Saffron Revolution

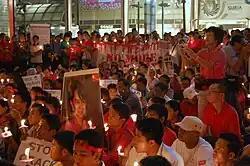
Protesters against the junta crackdown in Myanmar, in Kuala Lumpur, Malaysia on 5 October.

The opposition rejected the junta's conditional offer of talks with Aung San Suu Kyi. Shari Villarosa, the United States top diplomat in Myanmar, was invited to talk with the military leaders. The envoy was to 'clearly convey Washington's condemnation of last week's bloody repression' a US spokesperson said. The invitation followed a state television broadcast stating that nearly 2,100 people had been arrested over the last week and some 700 had been freed.